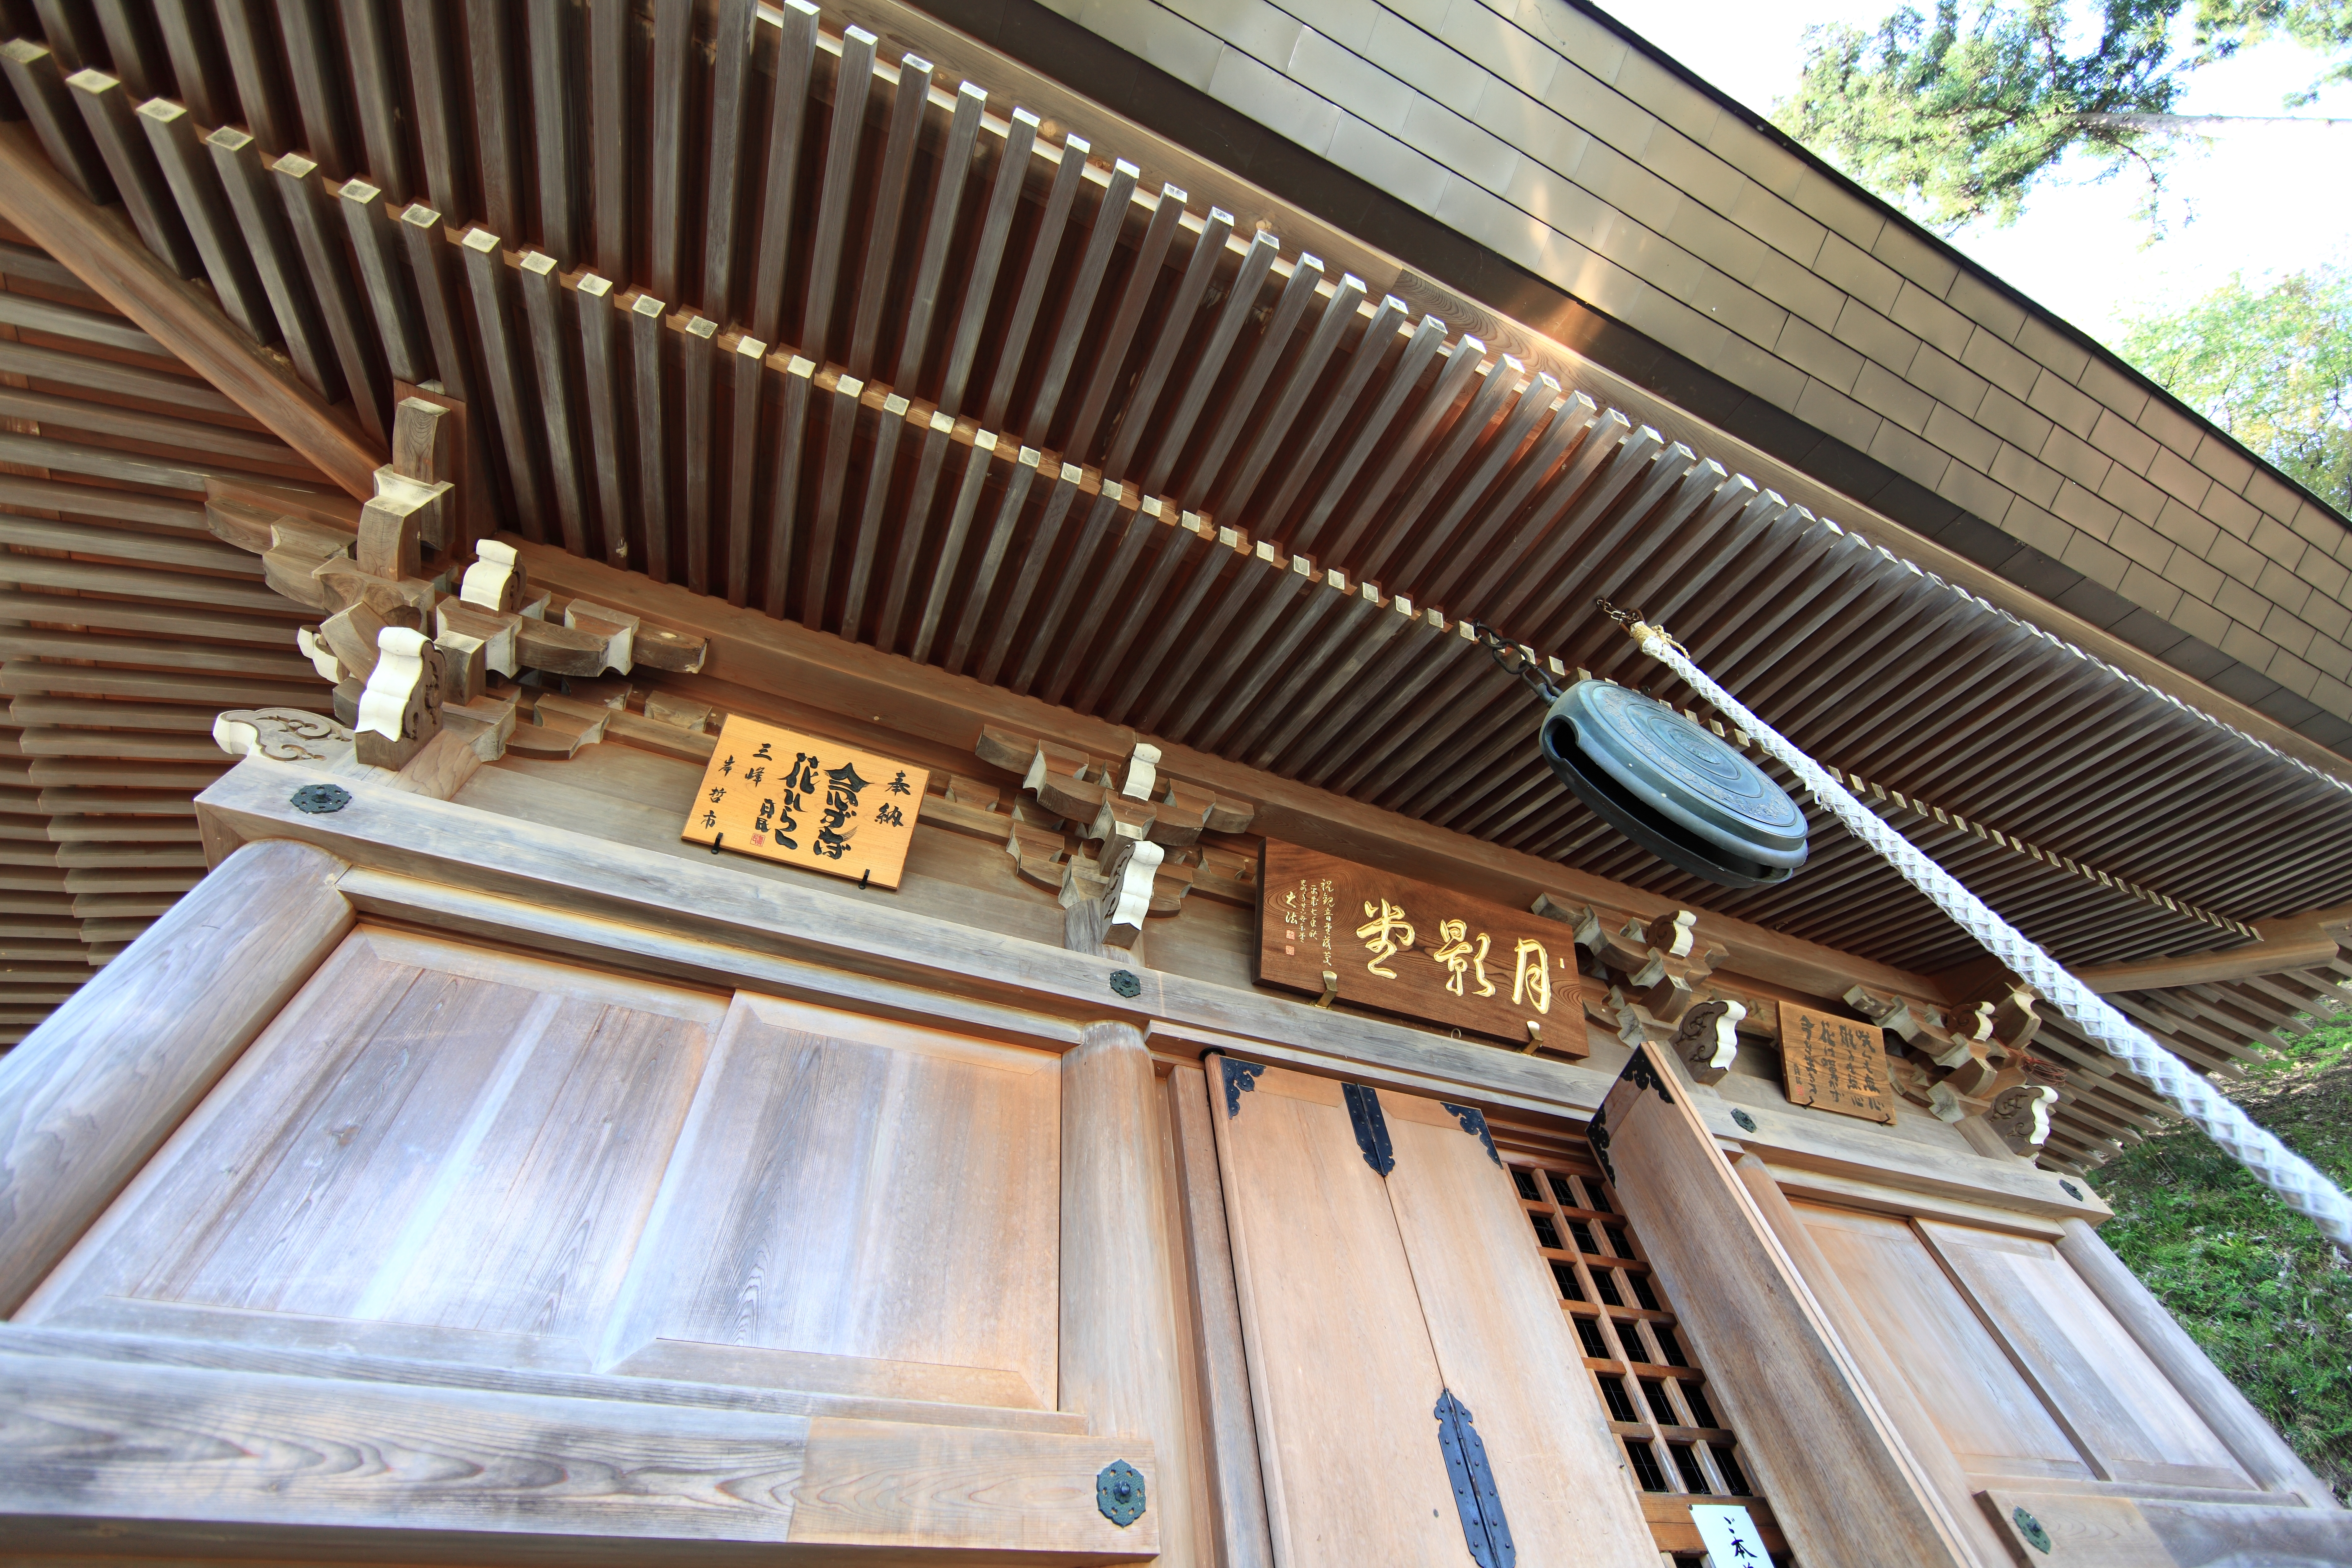
architecture, wood, window, roof, ceiling, high, facade, exterior, interior design, religious, design, temple, japanese, 5d, style, hires, markii, traditional, hi, res, resolution, saitama, chichibu, daienji, daylighting, window covering, outdoor structure